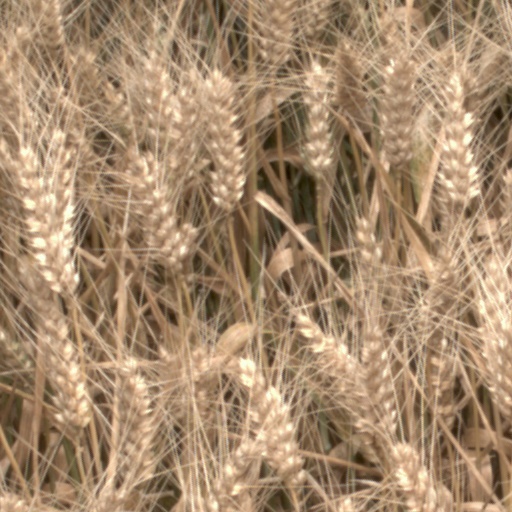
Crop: wheat